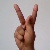
The image shows a hand gesture representing the letter 'K' in Indian Sign Language.